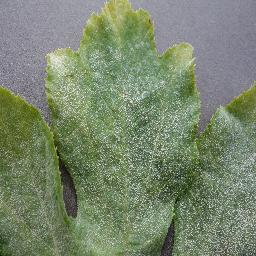
Label: Squash___Powdery_mildew